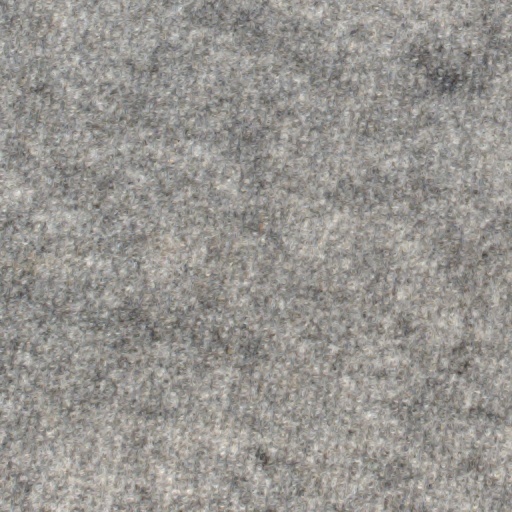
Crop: wheat